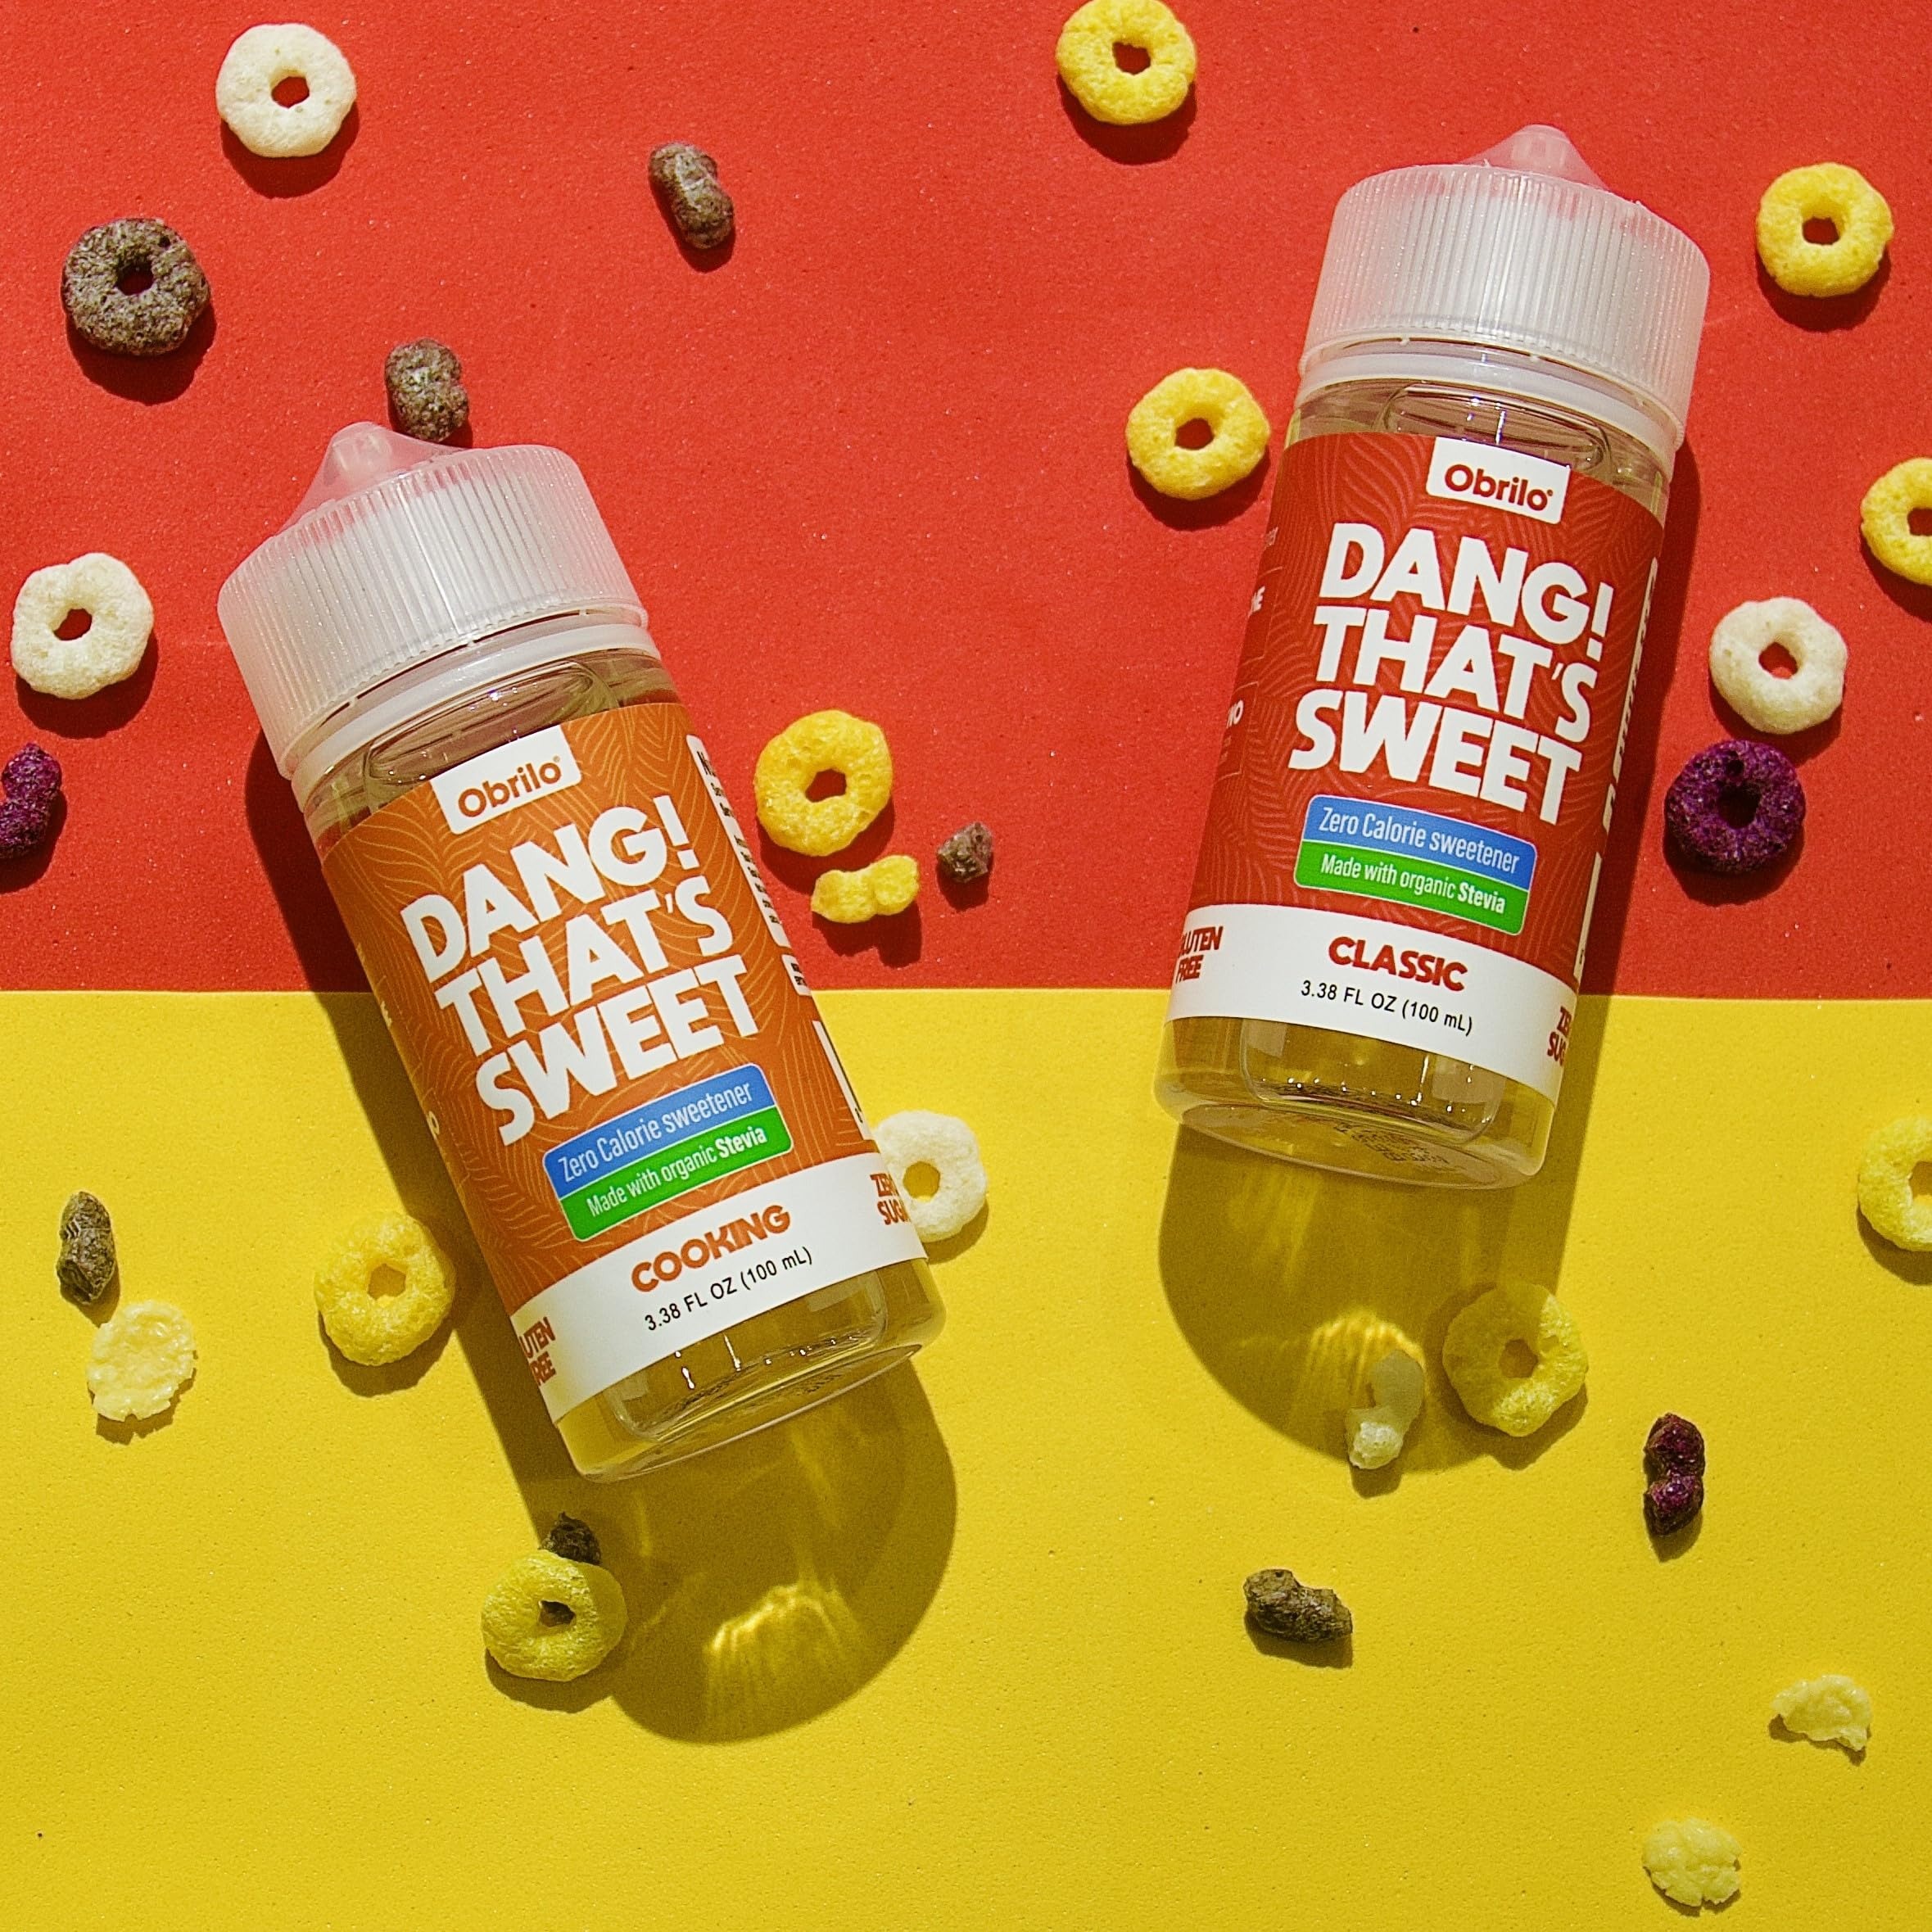
Item Name: Zero-Calorie Sweetener Drops w/Organic Stevia - Sugar-Free, Keto & Diabetic Friendly, Non-GMO, Liquid Sugar Substitute - 100mL (Classic)
Bullet Point 1: Indulge Without the Calories: Savor the sweet life guilt-free with our zero-calorie sweetener, a healthy alternative for sugar-conscious lifestyles.
Bullet Point 2: Honest Ingredients, Exceptional Quality: We're open about what goes in our drops - a commitment to purity for a better you.
Bullet Point 3: Safe for Sugar Sensitivities: Keep your blood sugar in check with our diabetic-friendly formula that's gentle on glucose levels.
Bullet Point 4: Superior Taste Experience: Enjoy the full sweetness without the bitter aftertaste, thanks to our carefully balanced sucralose-enhanced stevia formula.
Bullet Point 5: Sweeten On-the-Go: With our travel-friendly bottle, experience sweetness wherever life takes you, from coffee dates to gym workouts.
Bullet Point 6: Sweeten Anything: Perfect for coffee, baking, and beyond—unlock unlimited sweetness in every drop.
Bullet Point 7: Premium Natural Sweetener: Crafted with organic stevia and non-GMO sucralose, our sweetener delivers calorie-free pleasure perfect for keto and low-carb diets.
Bullet Point 8: Quality Guaranteed: Made in the USA, our product adheres to stringent quality controls to ensure you get the best flavor in every drop.
Bullet Point 9: Whether you're looking for a sweetener for your morning coffee, a midday snack, or a special dessert, our stevia drops have got you covered.
Bullet Point 10: With its natural sweetness and zero calorie count, our stevia sweetener is a great option for those looking to live a healthier, more balanced lifestyle.
Product Description: <p> <strong>Organic Stevia Sweetener Drops:</strong> The healthy and natural alternative to sugar. Made from pure stevia extract, our sweetener is perfect for those who are health-conscious, following a keto or low-carb diet, or managing their blood sugar levels. With <em>zero calories and no carbs</em>, our sweetener is also a great option for diabetics. </p> <p> Whether you're looking to add a touch of sweetness to your morning coffee, tea, smoothies, or juices, or to your baking creations, our stevia sweetener is the perfect solution. With its <em>natural flavor and zero calorie count</em>, you can enjoy sweetened drinks and foods without any guilt. </p> <p> Our stevia sweetener is available in a <em>travel-friendly size</em>, making it easy to take with you wherever you go. And for those who need a larger supply, we also offer a <em>large bag option</em>. With our sweetener, you'll never be without a healthy and natural sweetening option. </p> <p> Our sweetener is made from premium, <em>organic stevia extract</em>, ensuring that you get the best possible flavor with every drop. And with its natural flavor, you can enjoy the taste of sweet without any artificial ingredients or aftertaste. </p> <p> <strong>Make the switch to our Organic Stevia Sweetener Drops today</strong> and enjoy the benefits of a healthy, natural, and versatile sweetening solution. Whether you're looking to sweeten your coffee drinks, tea, smoothies, herbal infusions, energy drinks, cocktails, or any other beverage, our sweetener has got you covered. And with its wide range of uses, from sweetening breakfast foods like pancakes and waffles, to sweetening desserts like cakes, cookies, and ice creams, our stevia sweetener is the perfect ingredient for healthy cooking and baking. </p>
Value: 3.3814
Unit: Fl Oz

Price: 11.99